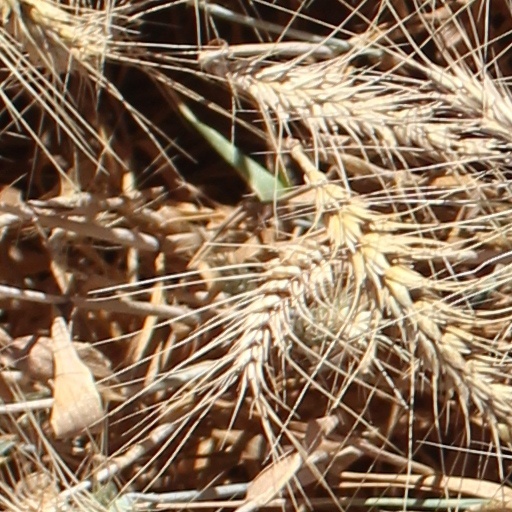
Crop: wheat